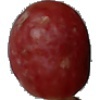
Label: Grape Pink 1